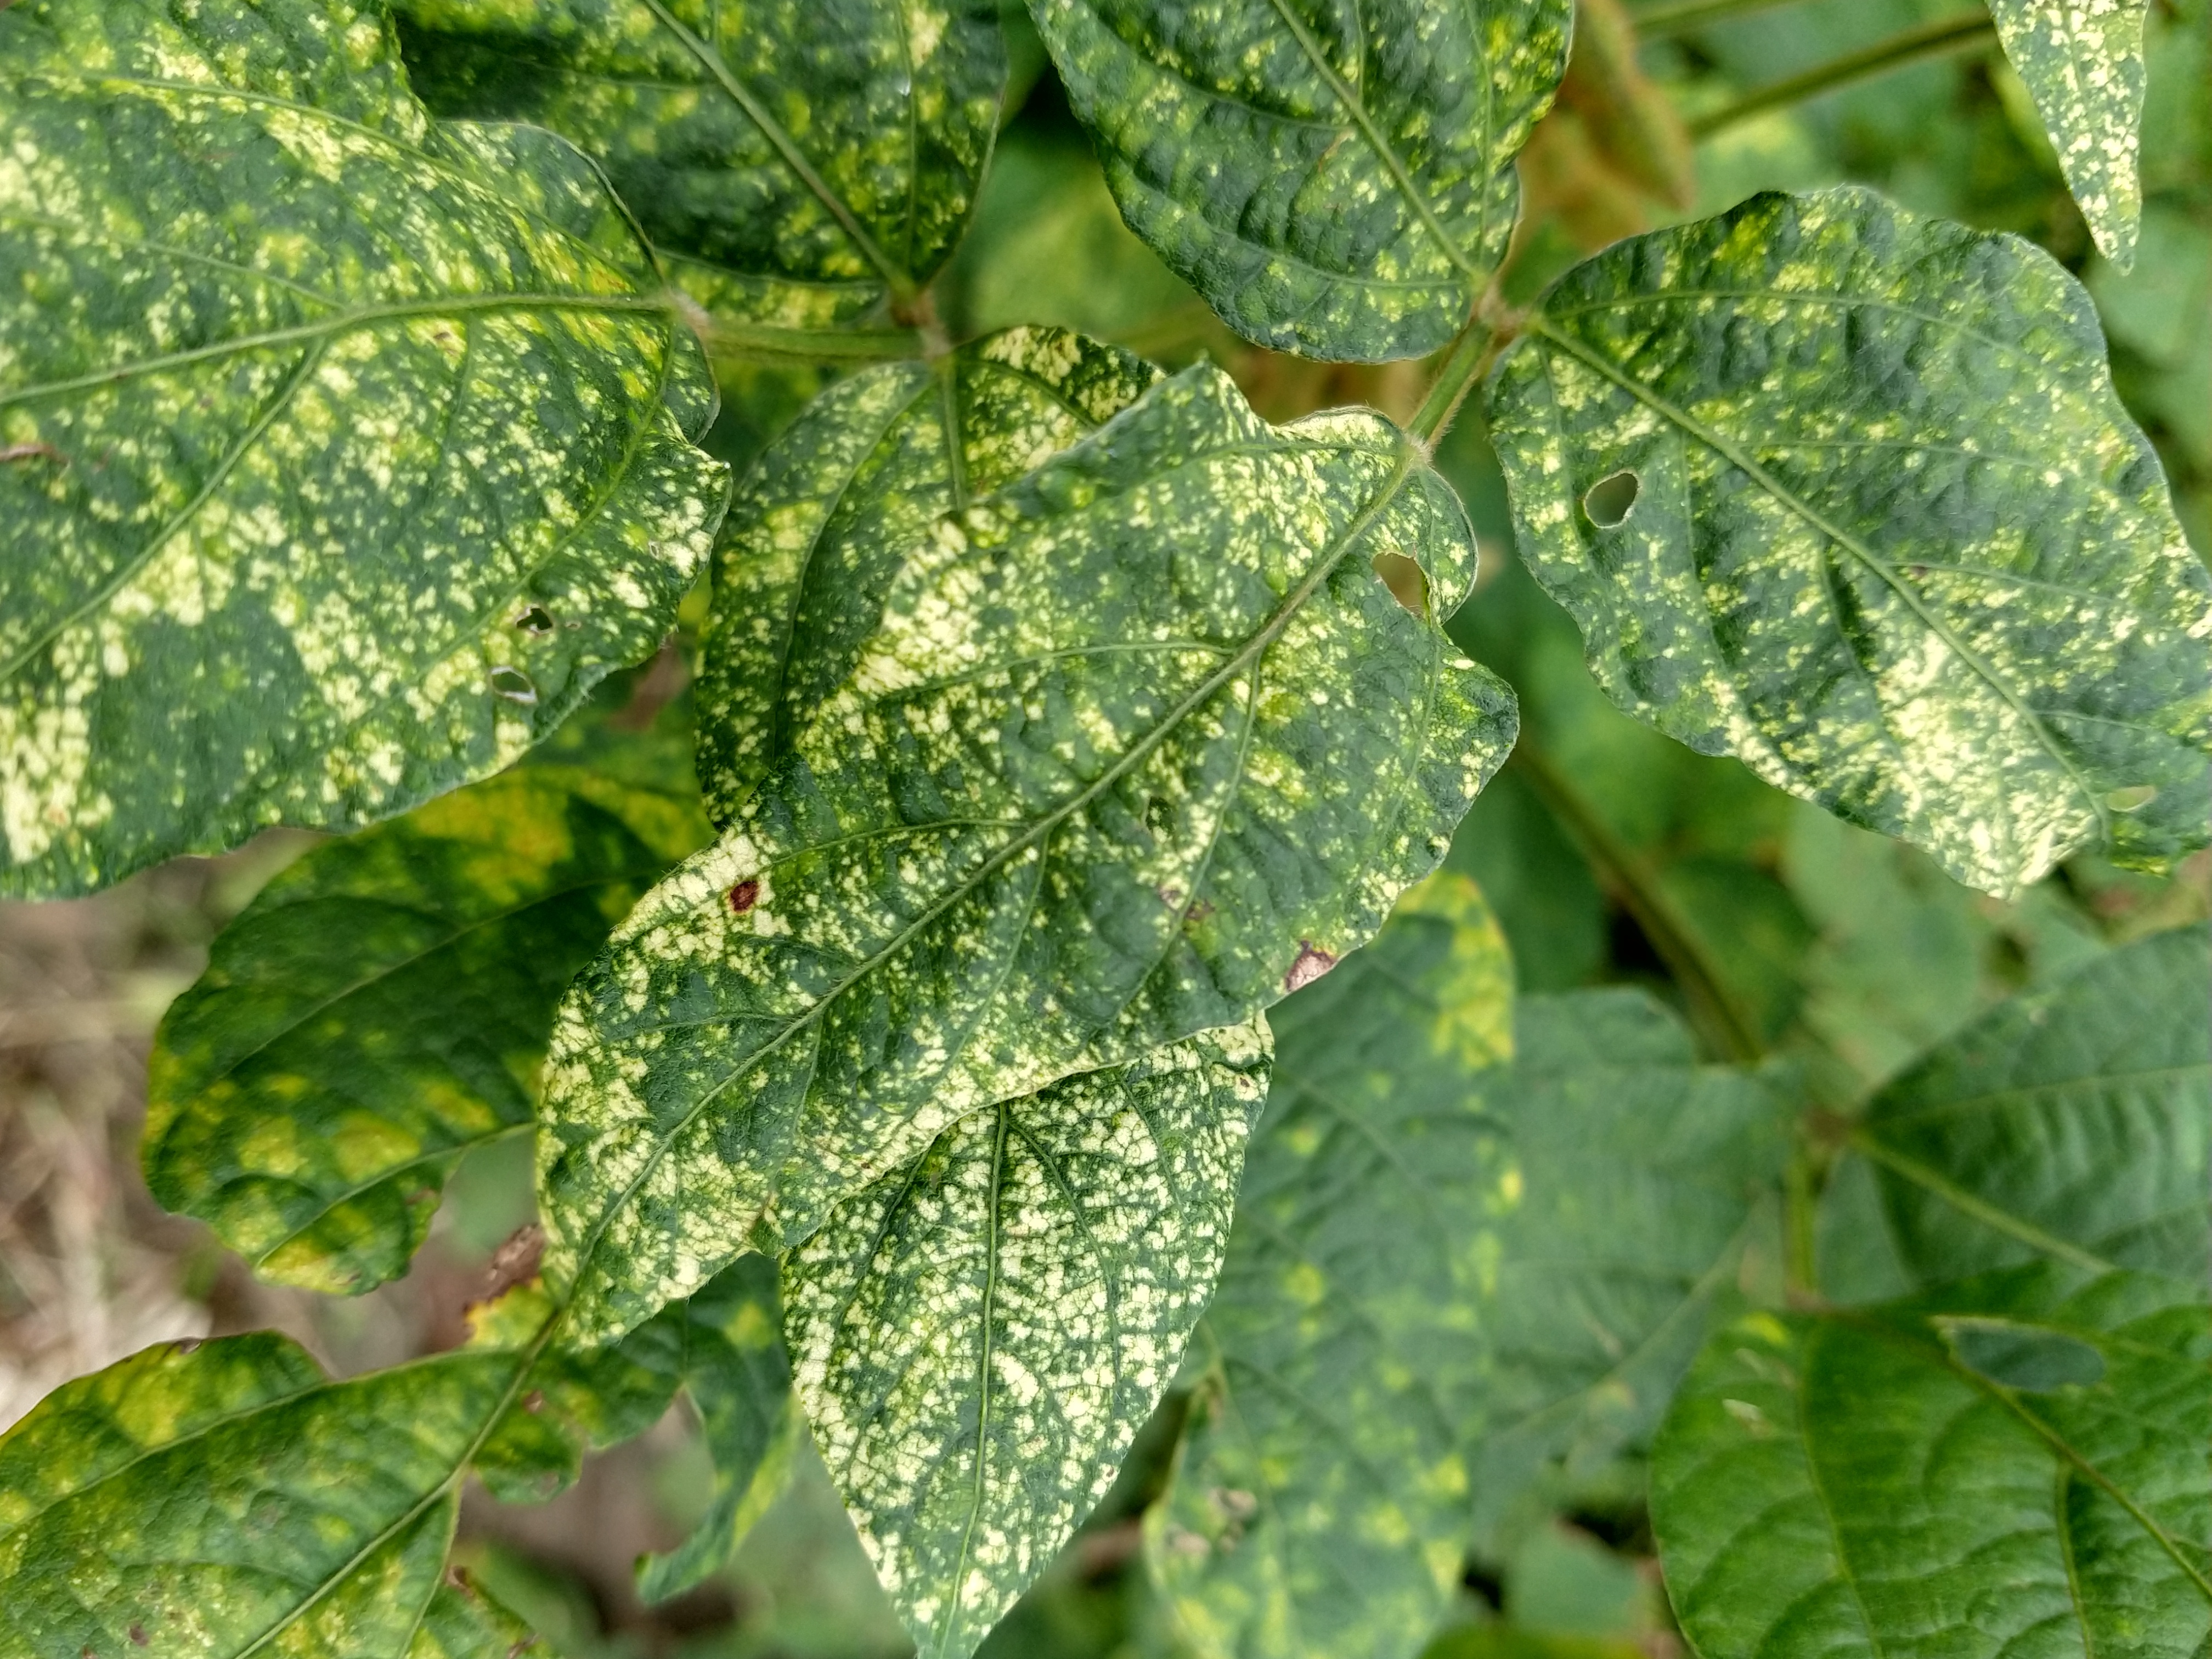
Label: Disease